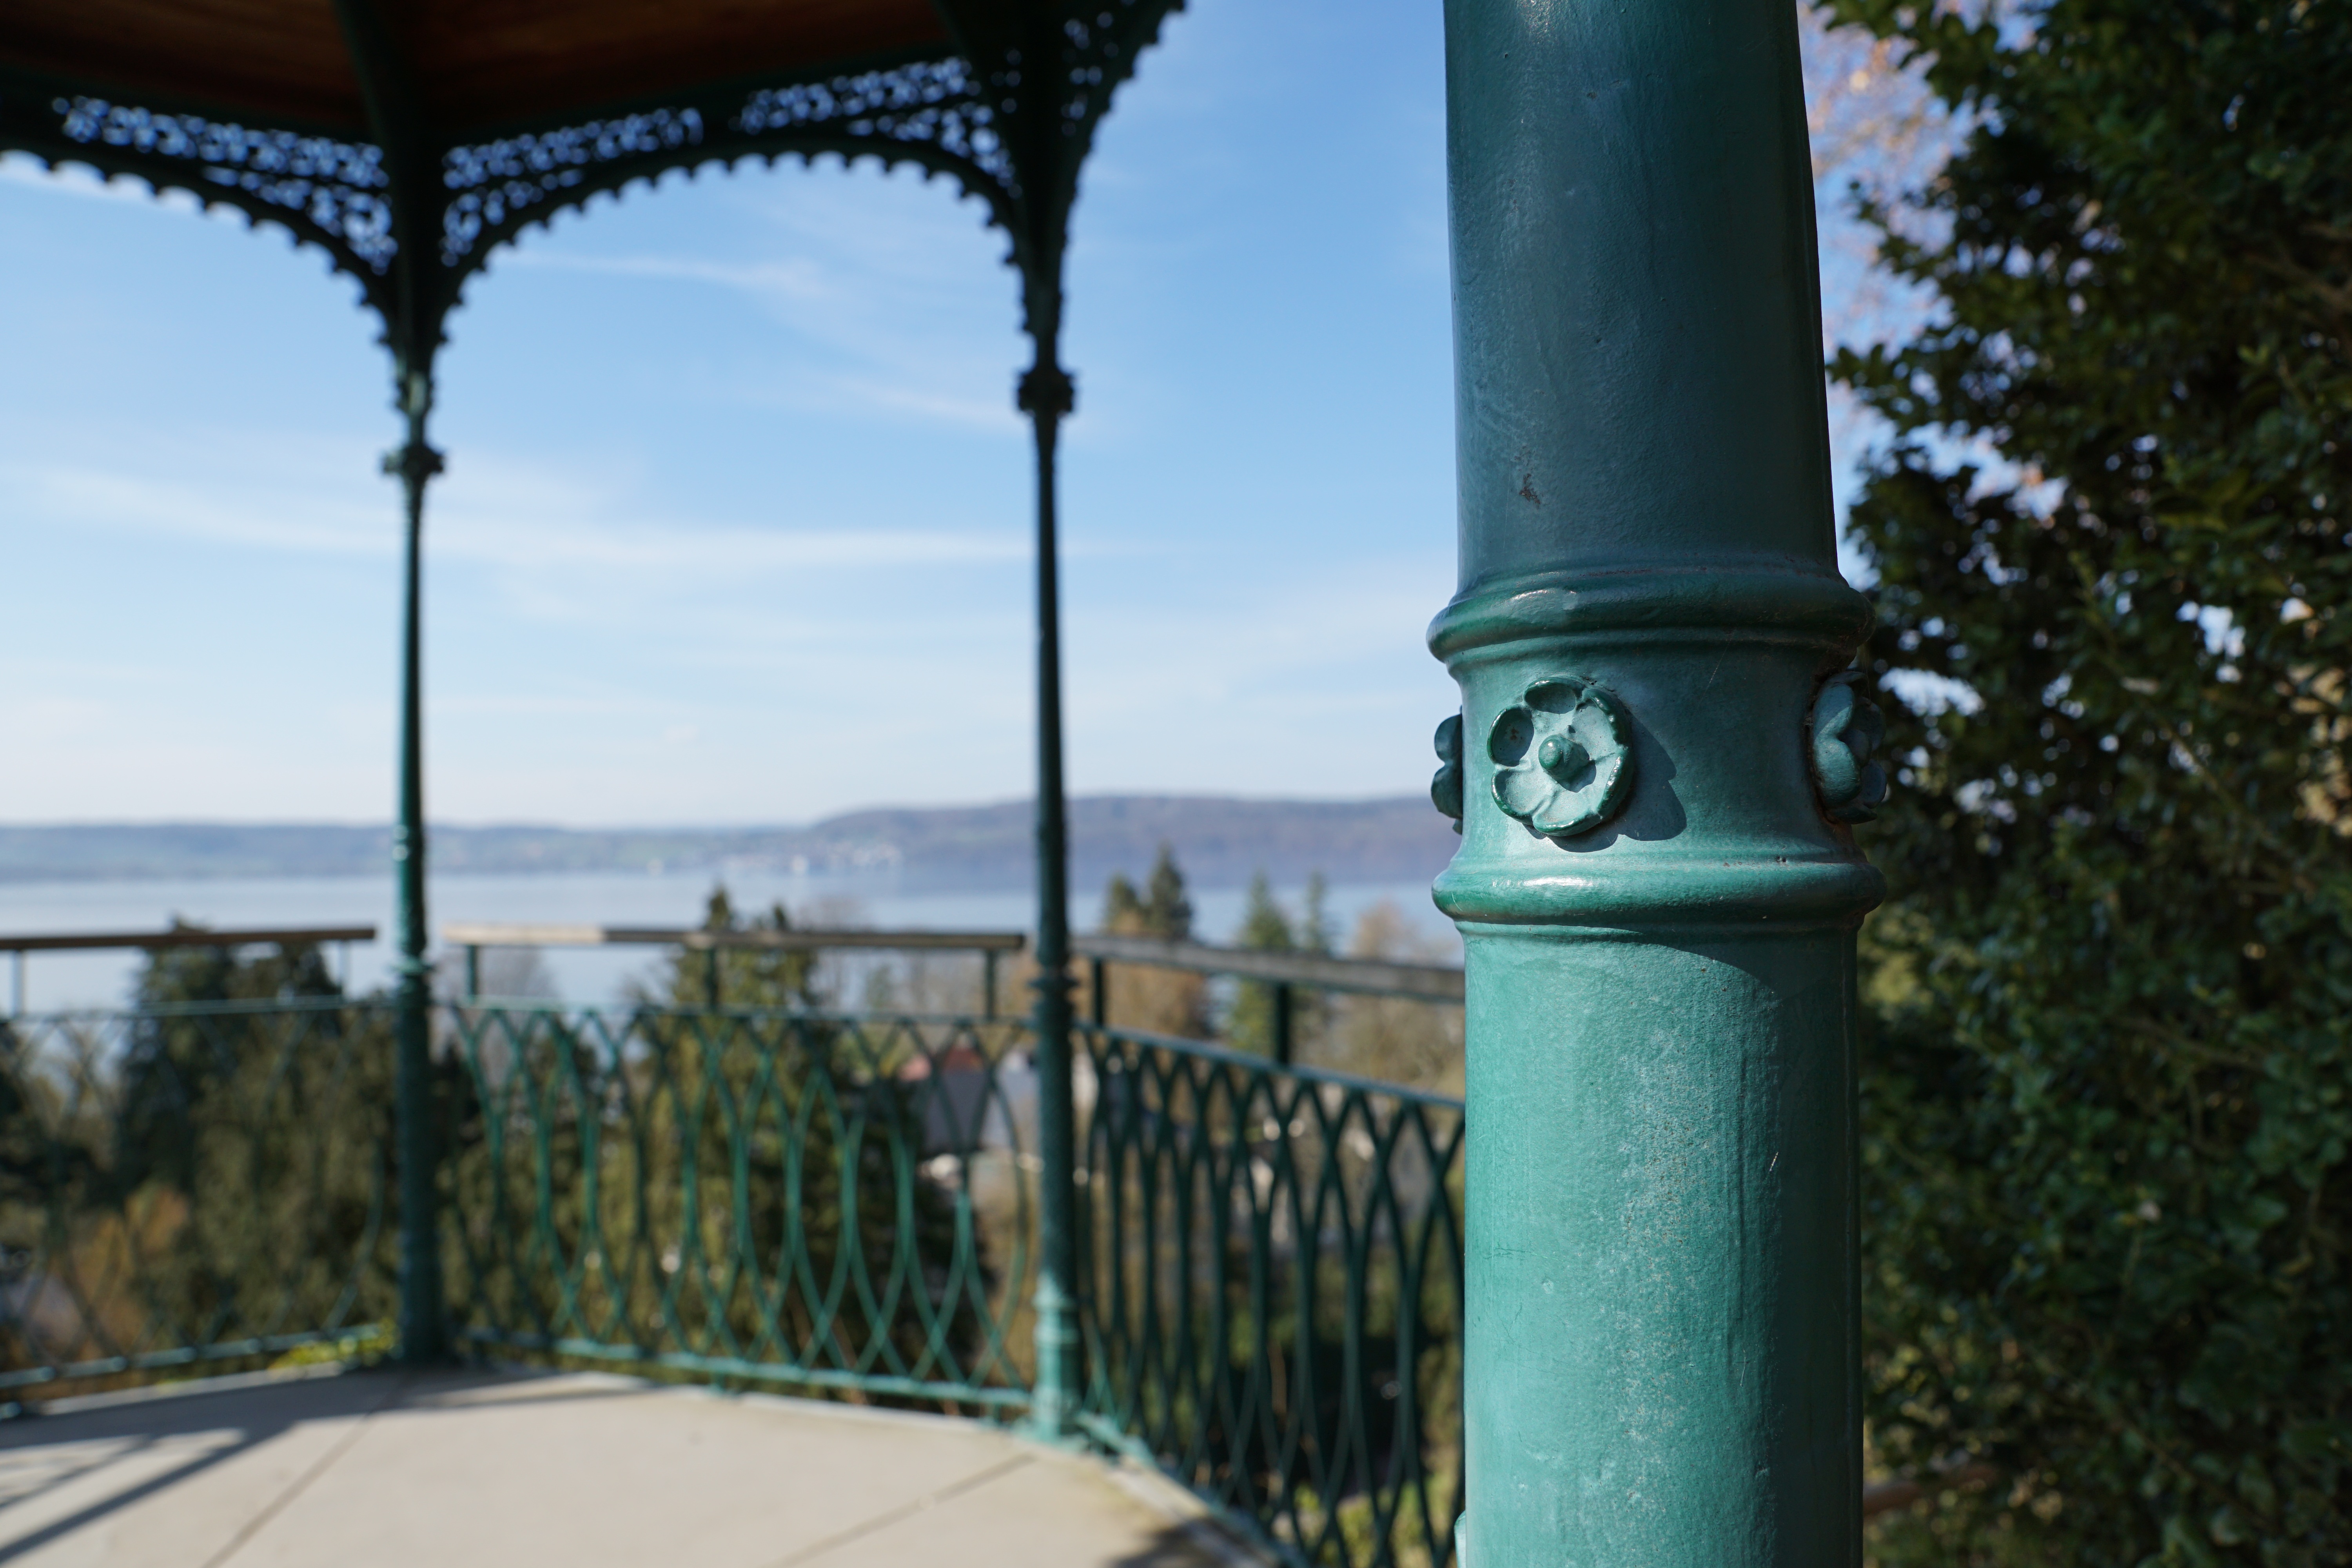
water, structure, sky, flower, view, panorama, column, street light, lighting, pavillion, berlingen, lake constance, outdoor structure